College Green, Bristol

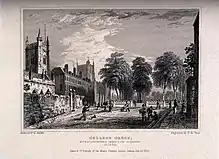
Line engraving of "Avenue leading to the College Green with St. Augustine's church and cathedral, Bristol" by Frederick Rudolph Hay from a drawing by W.H. Bartlett

Originally a small hill north of the River Avon separated from Brandon Hill to the north west by a narrow gully, College Green was enclosed to form the precincts of St Augustine's Abbey (now Bristol Cathedral) in the 12th century. After the Dissolution of the Monasteries, the abbey became a collegiate church and its precincts thenceforth became known as 'College Green'.